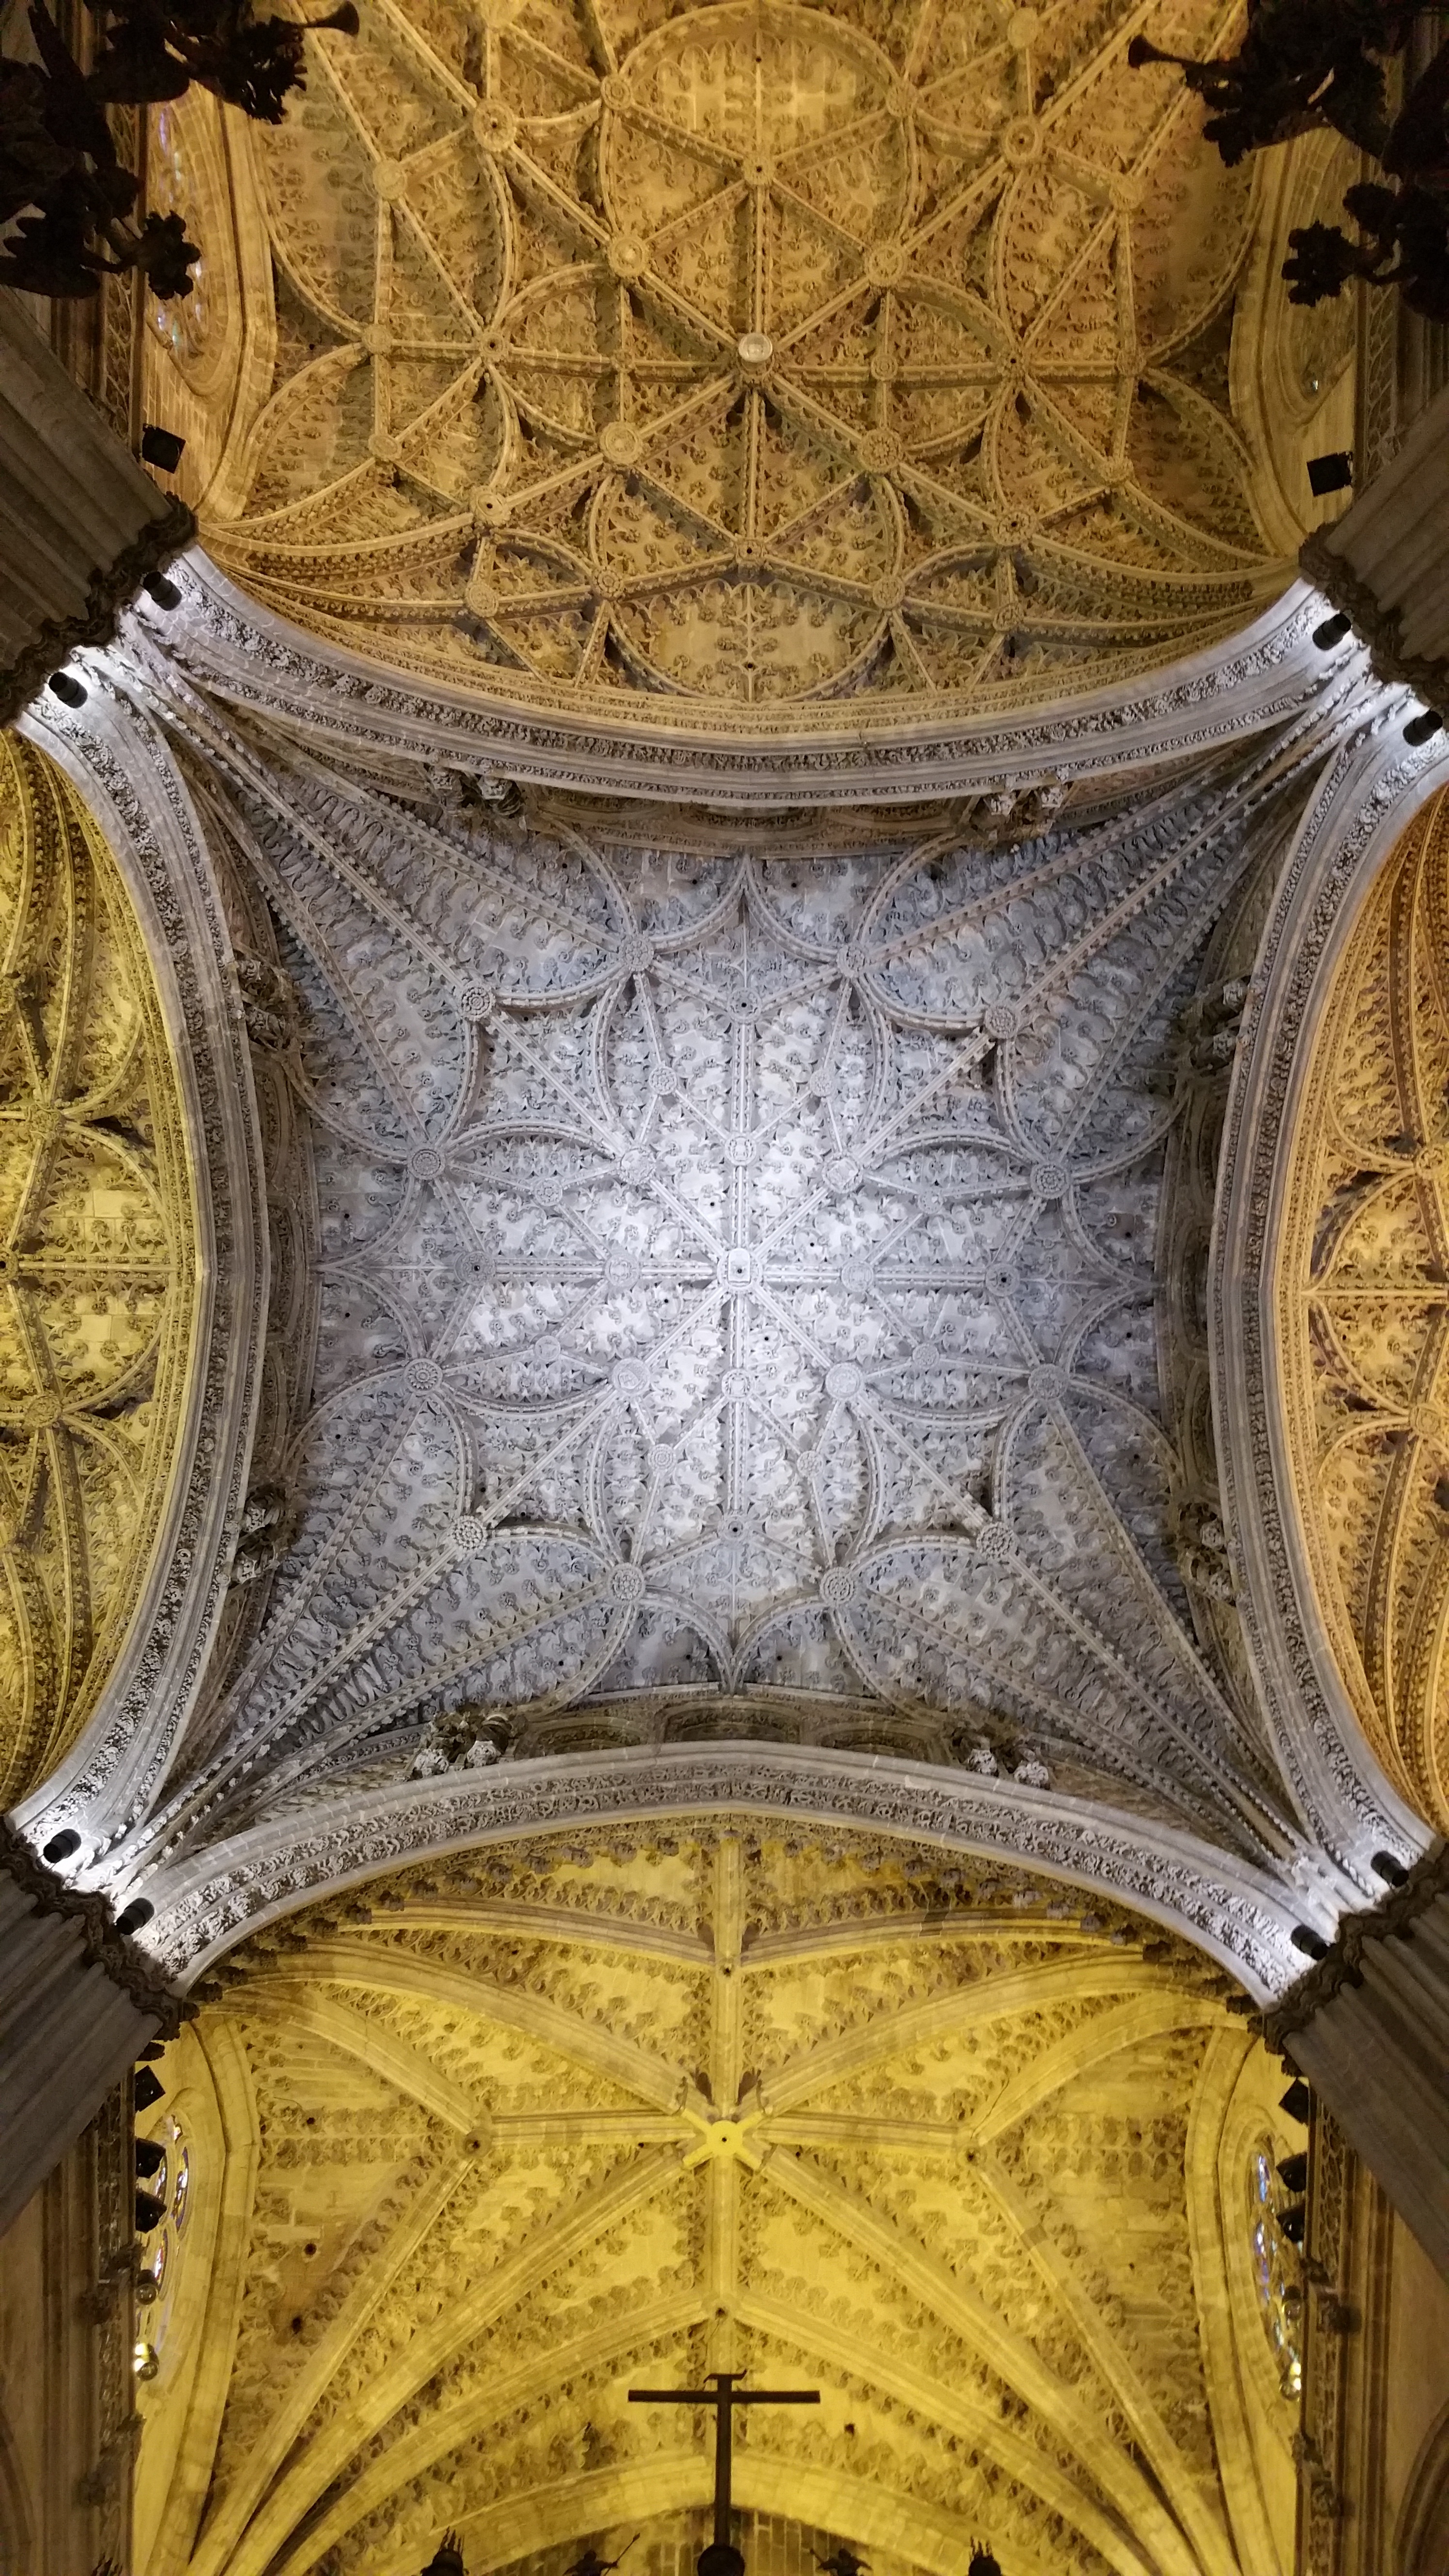
architecture, structure, building, monument, statue, arch, column, landmark, cathedral, place of worship, sculpture, catholic, art, temple, symmetry, seville, dome, carving, cathedral of saint mary of the see, seville cathedral, ancient history